Seal of the president of the Philippines

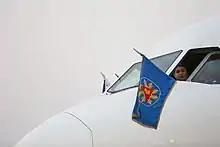
The flag of the Philippine president, which contains the coat of arms of the president, is hoisted outside the cockpit of Philippine Airlines Flight PR001 during President Rodrigo Duterte's official visit to Myanmar in March 2017.

Section 3 of Executive Order No. 310 outlines the following provisions regarding the use of the presidential seal and associated insignia: